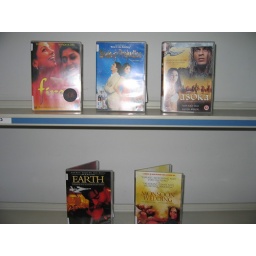
Move your mouse over each book cover and click on the link to search the library catalogue.